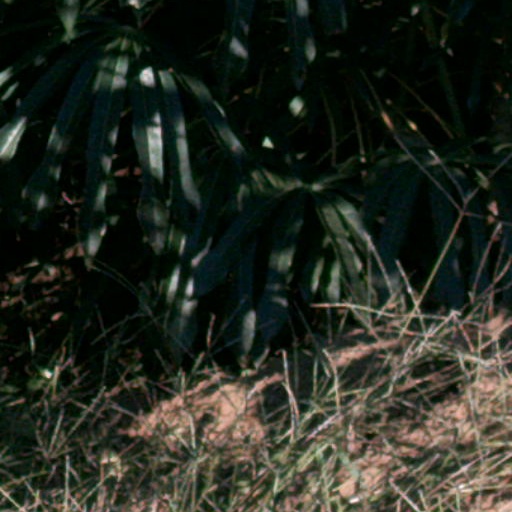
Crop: cassava